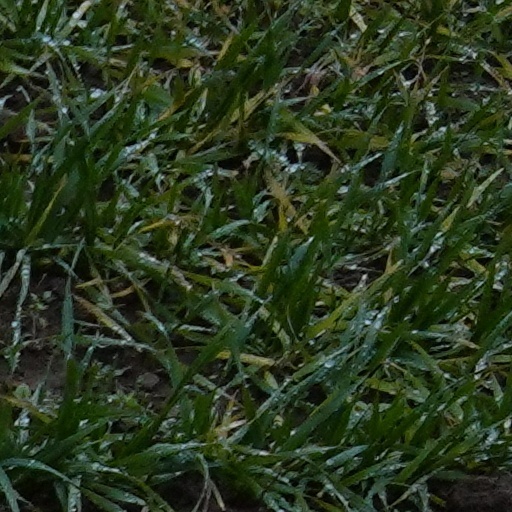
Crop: wheat